Psyklop

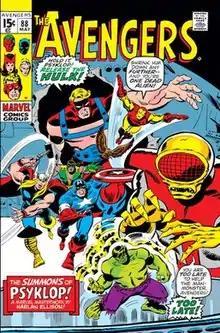
Psyklop's first appearance in "Avengers" #88.

Psyklop is a supervillain appearing in American comic books published by Marvel Comics. Created in combination by Harlan Ellison, Roy Thomas, Sal Buscema and Jim Mooney, the character first appeared in "Avengers" #88.